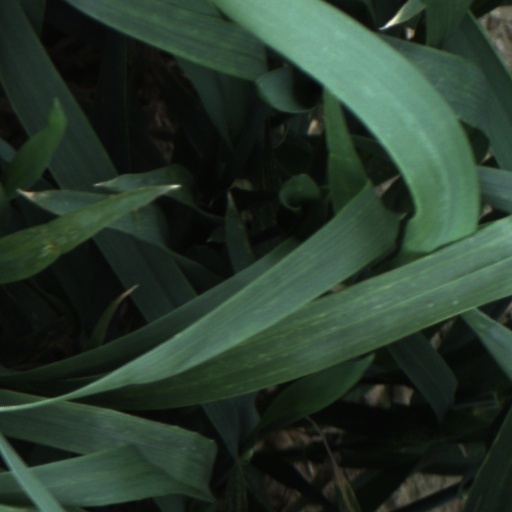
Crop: wheat